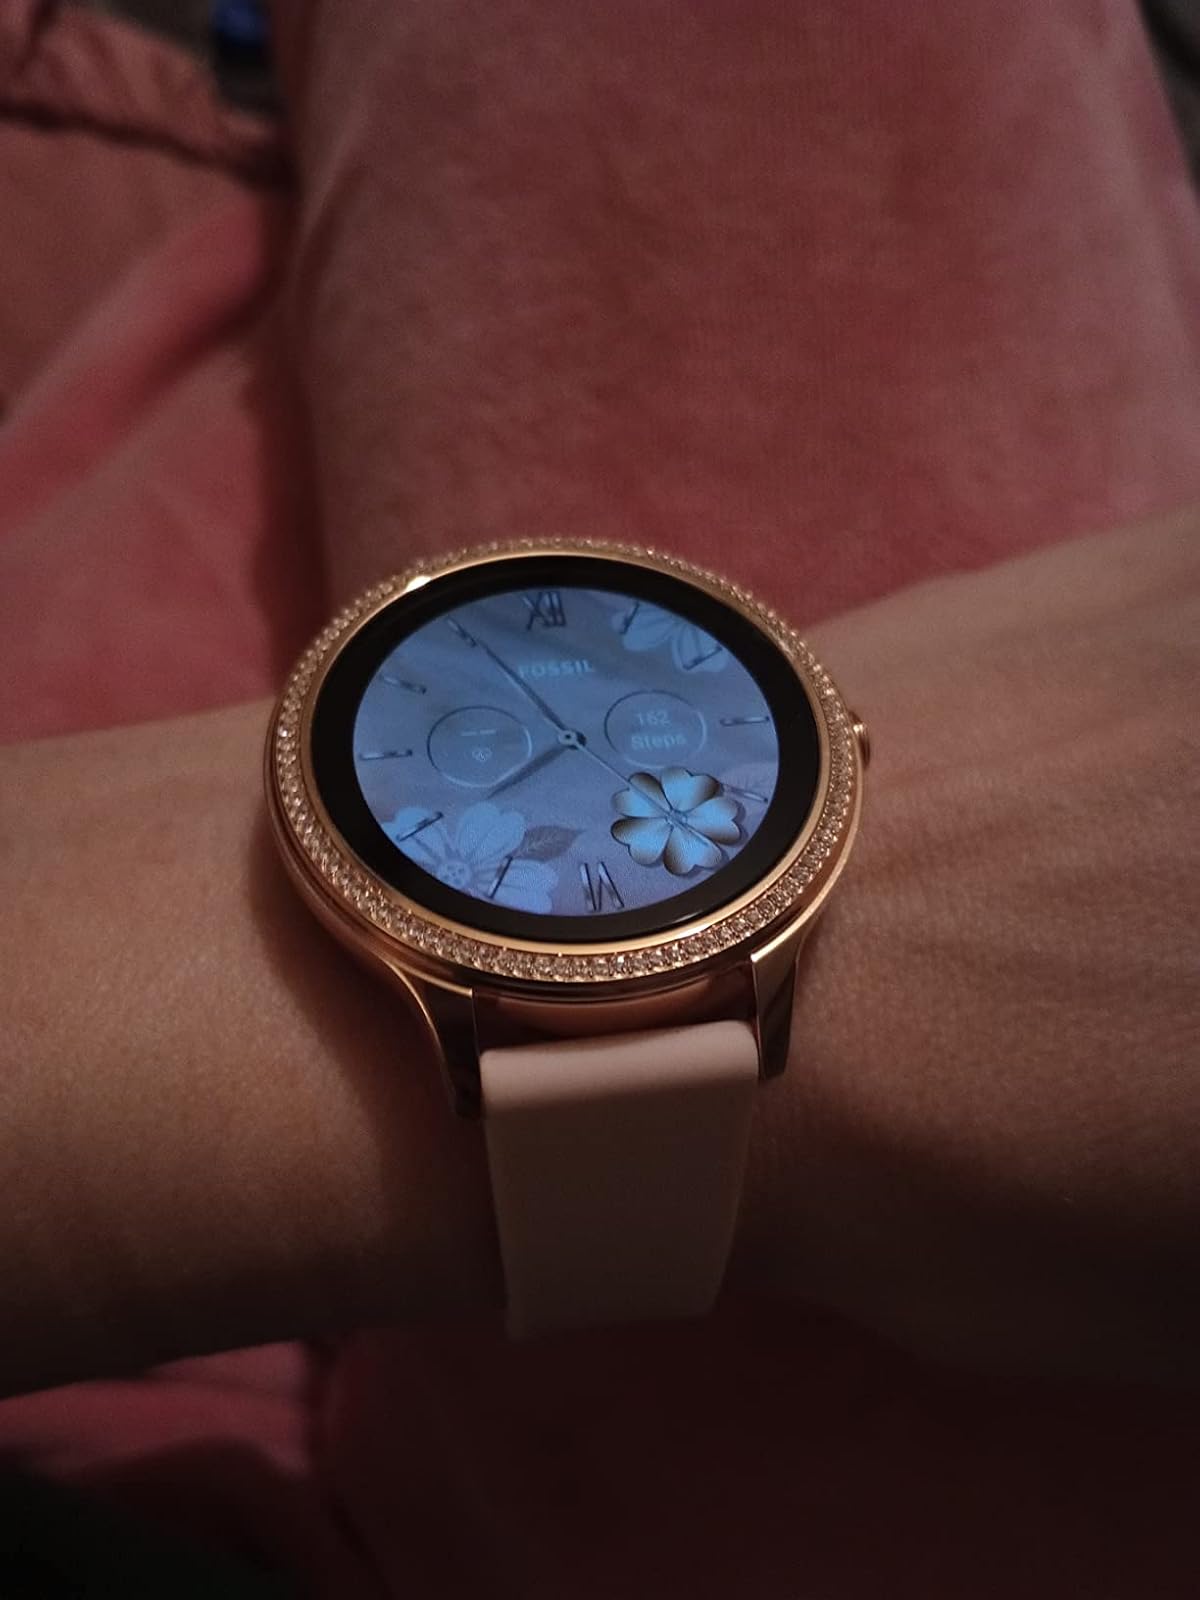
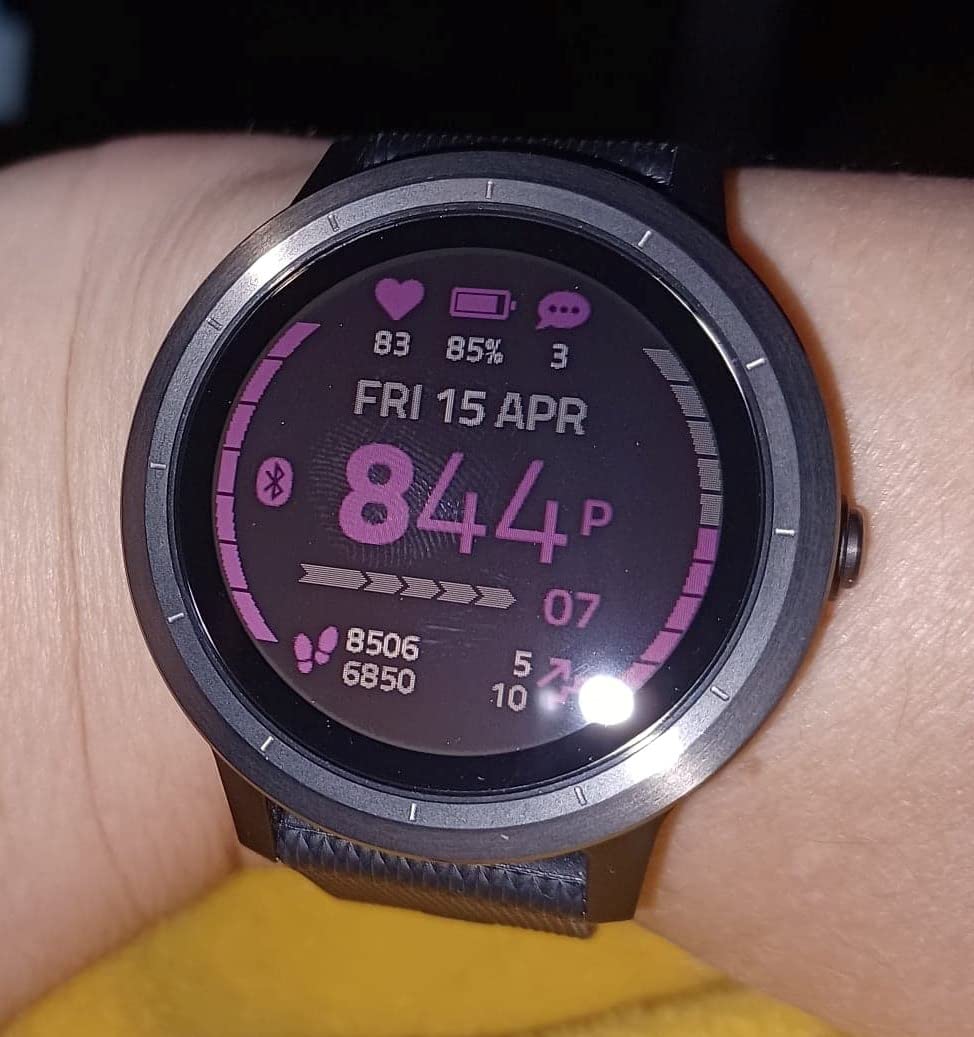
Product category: smartwatch
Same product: no